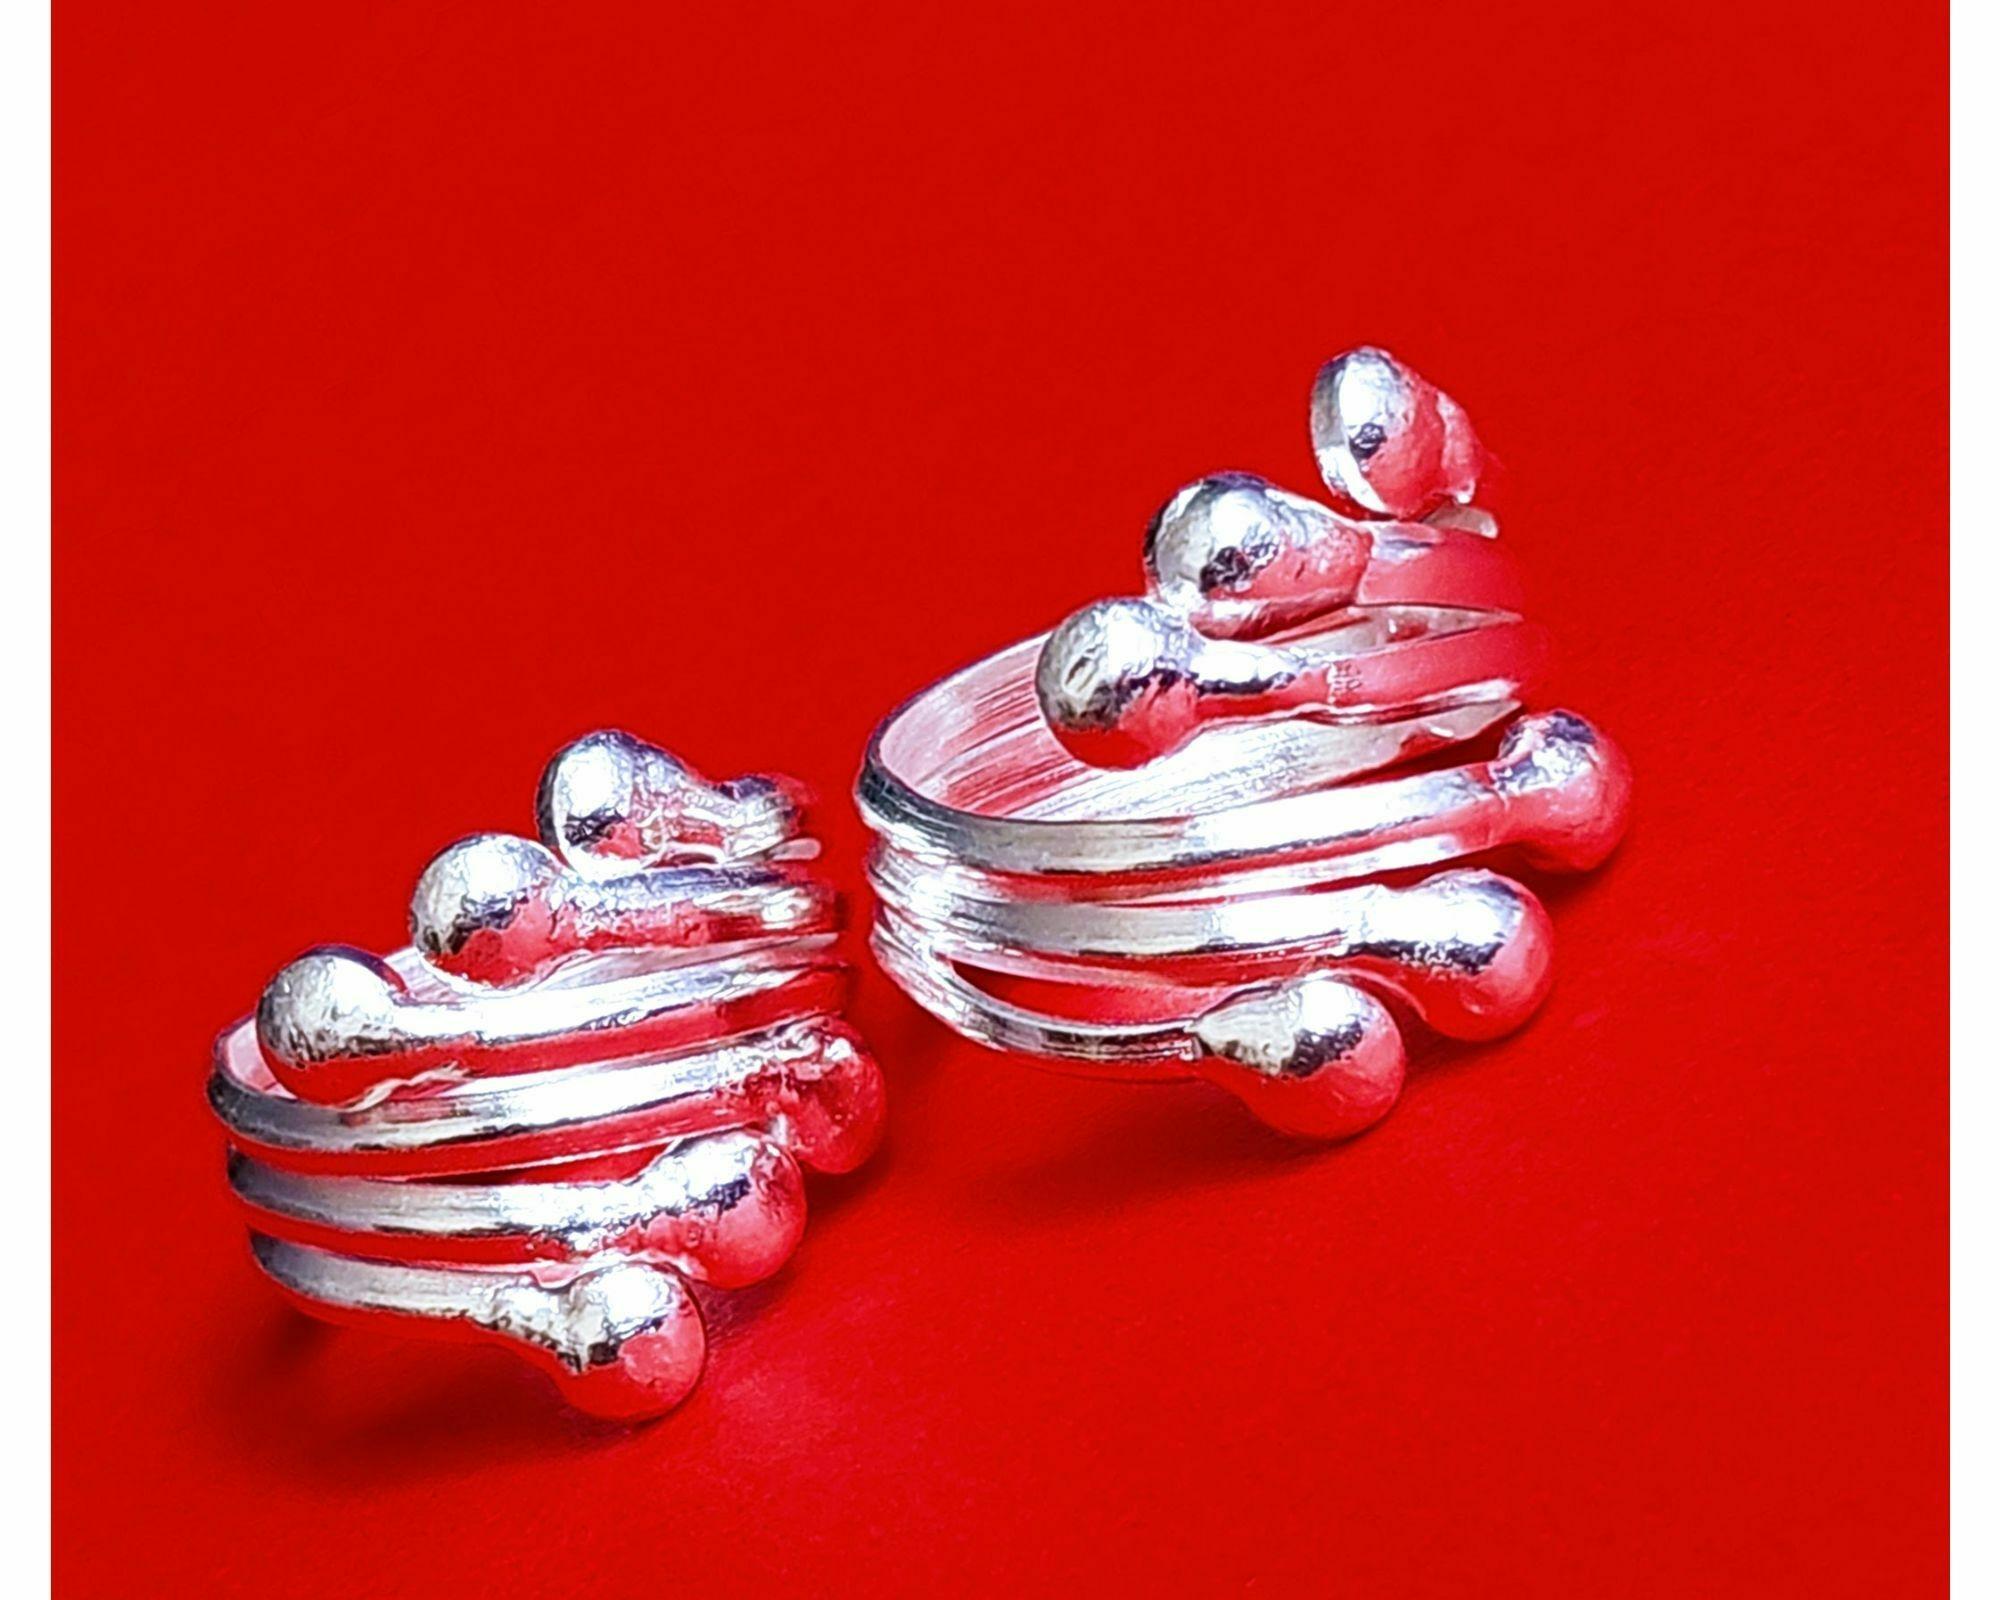
Kamada creations Designer Toe ring Set
Type: Traditional Jewellery
Brand: Kamada Creations
Price: Rs. 162
 Increase your style quotient with these Elegant Toerings from Kamada Creations. Designed to perfection these DBSain pattern toe rings will instantly attract your beauty. Oxidized Silver DBSated Toe rings pair gives an elegant looks you require for all your Occasions. Adjustable in Size with smooth curves to keep your skin safe. Skin friendly - nickel free and lead free as per international standards. Anti-allergic and safe for skin Pretty enough to adorn the feet of a princess, these toe-rings make great festive wear too. Make an Admirable Gift for your friend sister, mother or wife, anniversary, birthday gift, Suitable for party, Office or Daily Wear.
Features: skin friendly,lightweight,silver plated
Included: 2-PAIR-OF-TOE-RING-SET